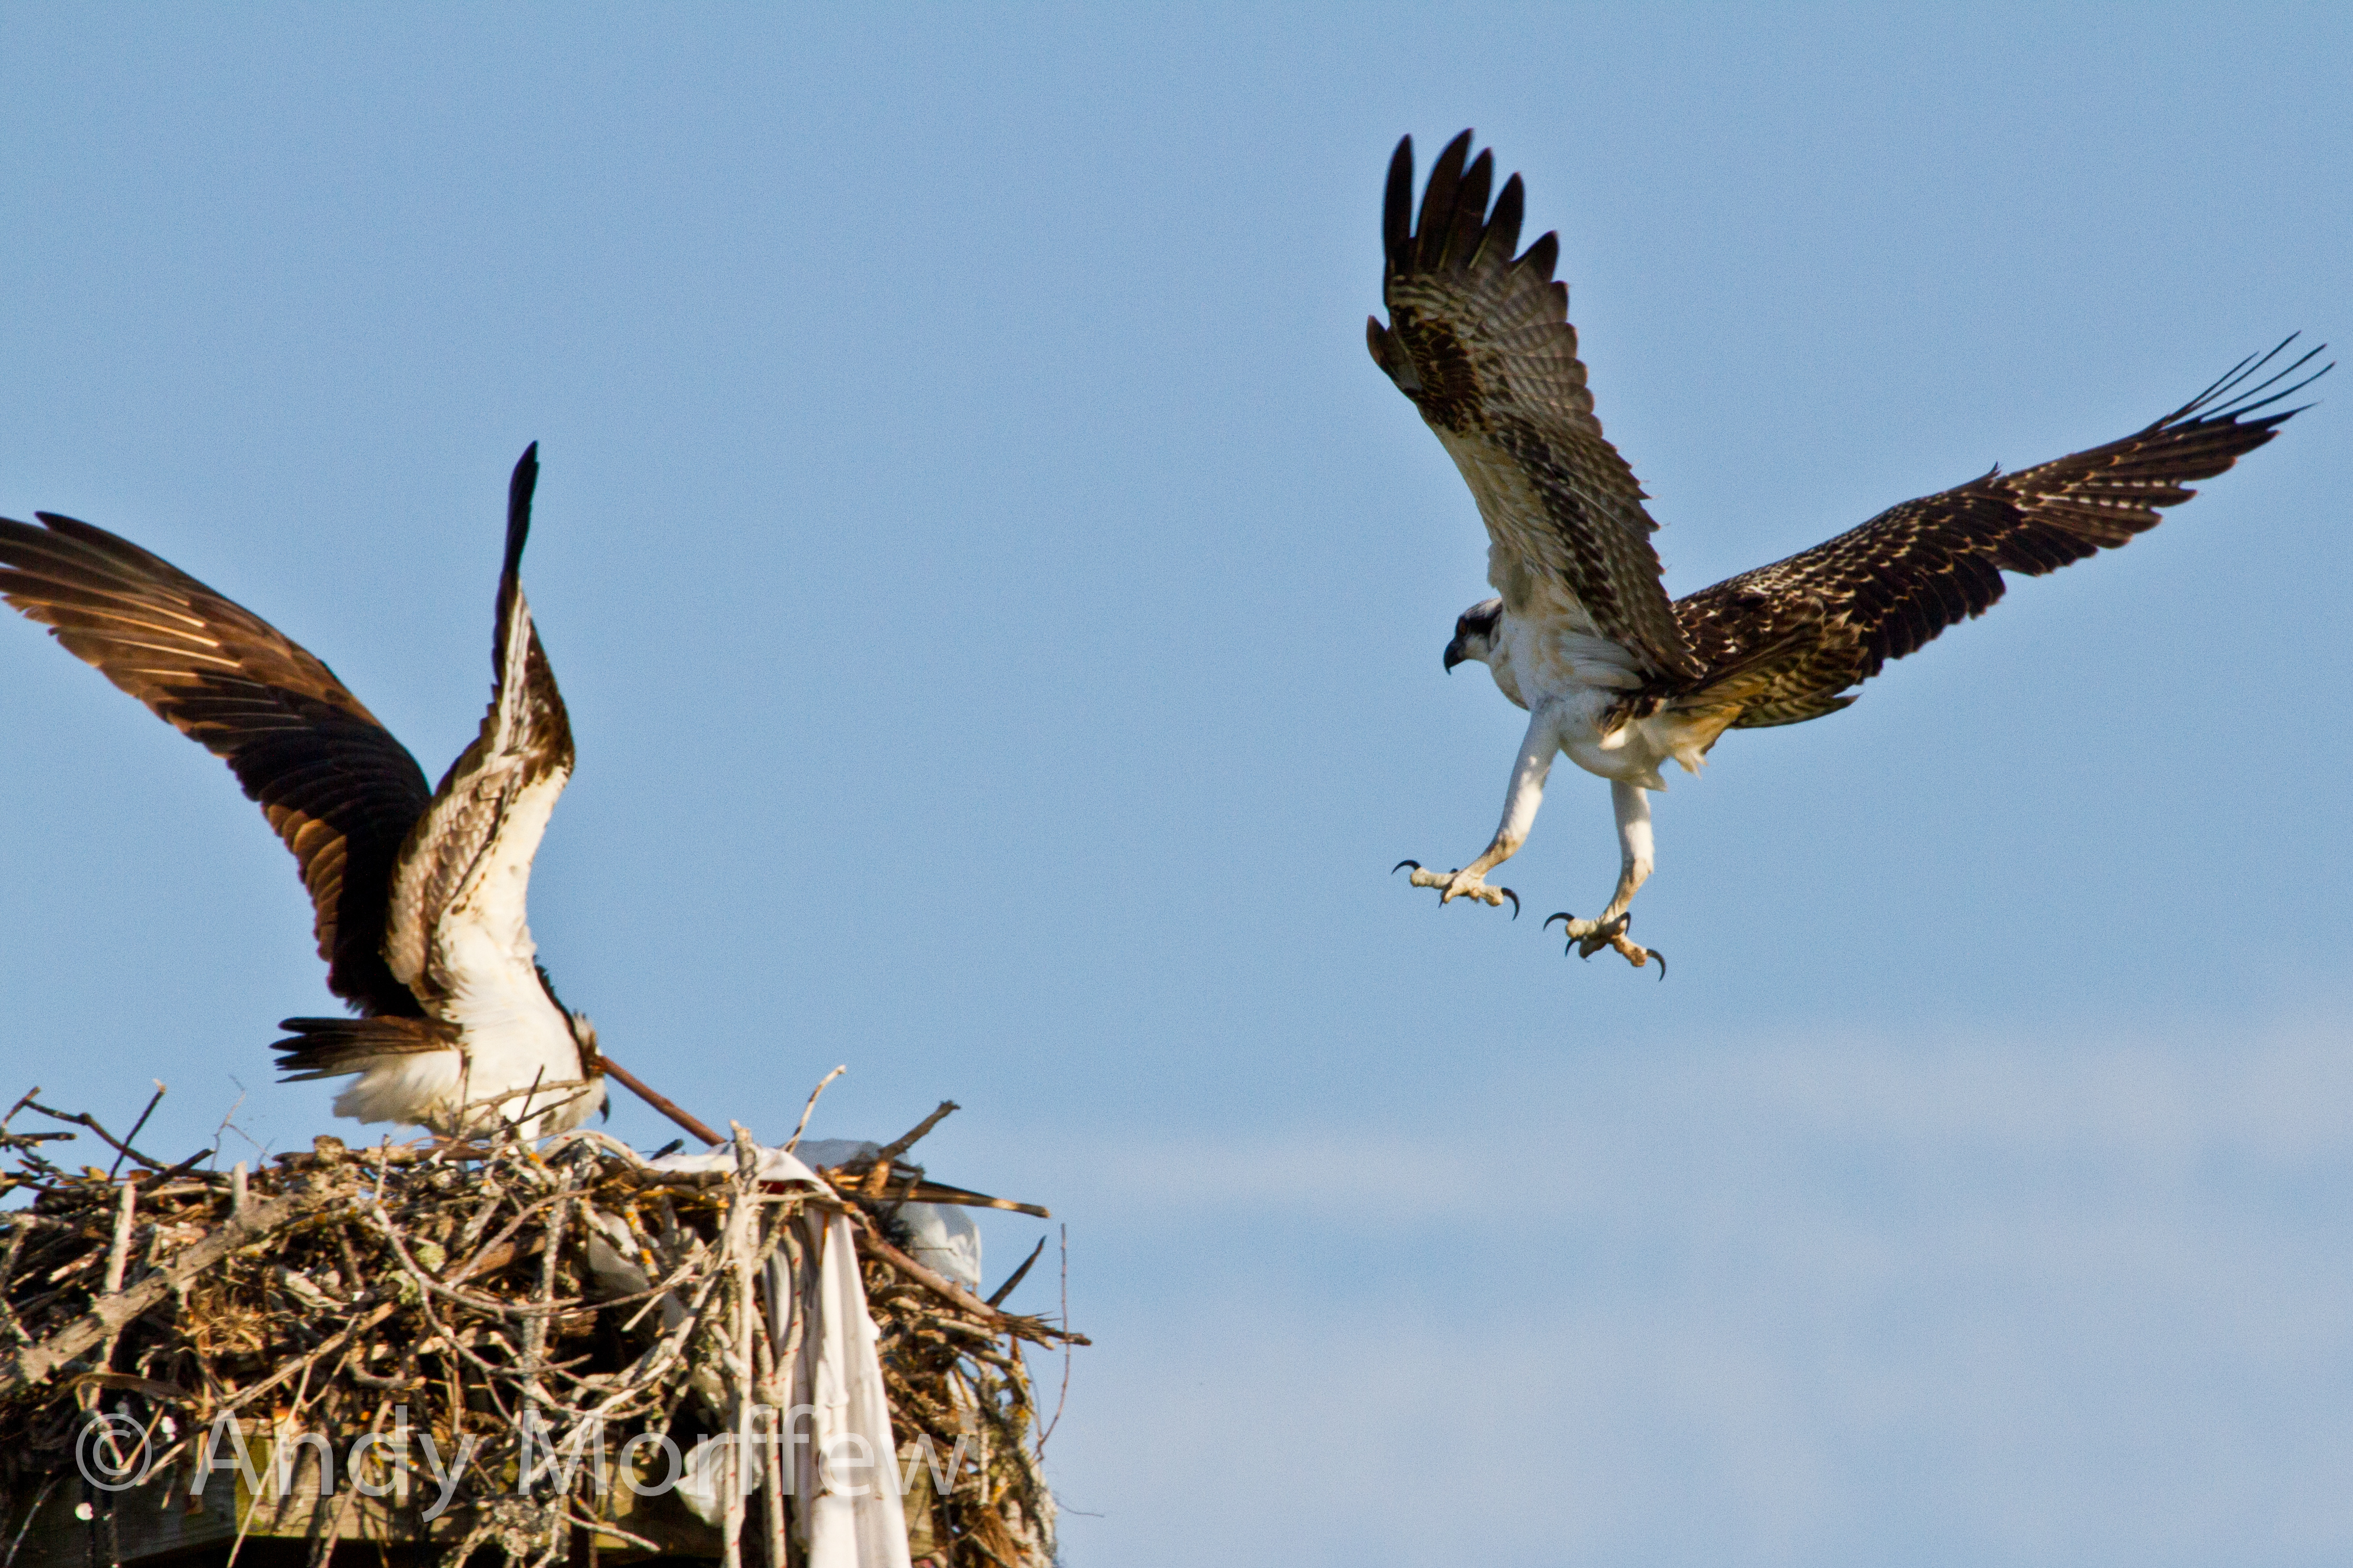
bird, wing, wildlife, beak, eagle, fauna, crash, bird of prey, bald eagle, vertebrate, blinkagain, osprey, nest, landing, fledgling, falcon, florida, buzzard, bif, andymorffew, morffew, marcoisland, tigertailbeach, accipitriformes